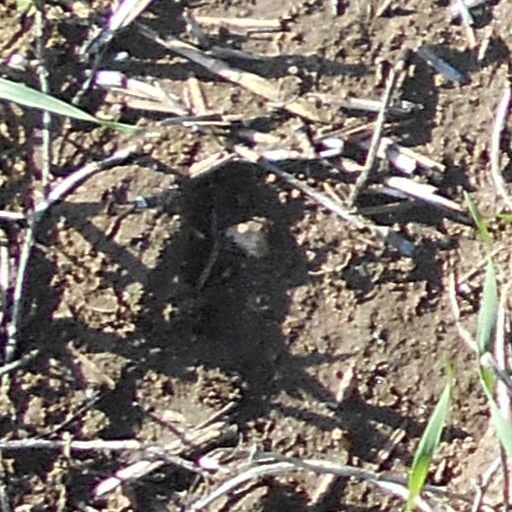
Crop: wheat